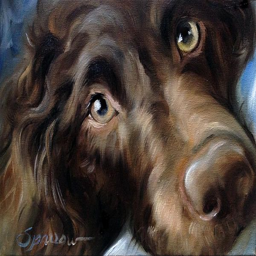
person is adding animal to the portfolio !